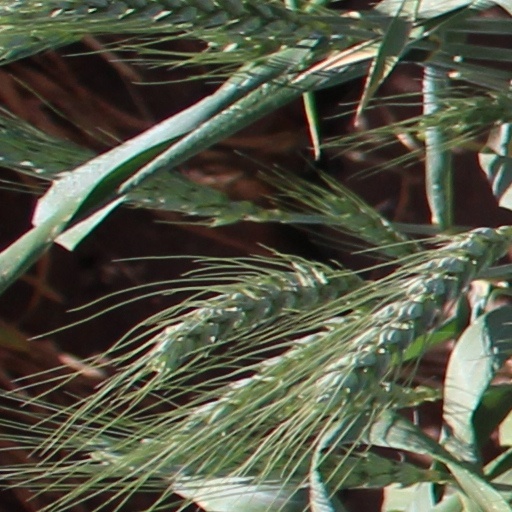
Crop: wheat